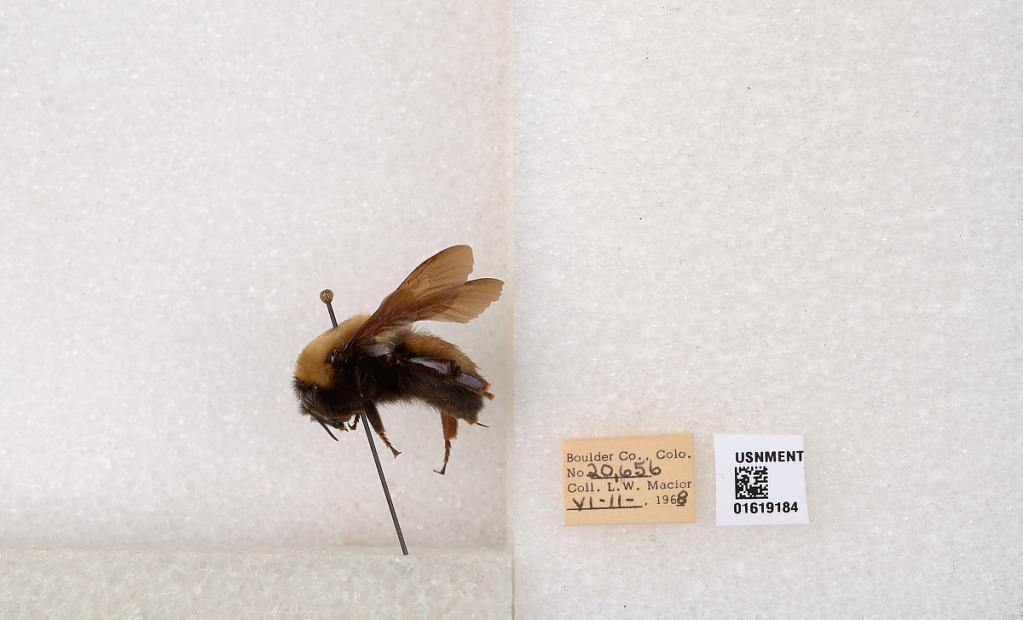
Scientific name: Bombus (Bombus) nevadensis Cresson